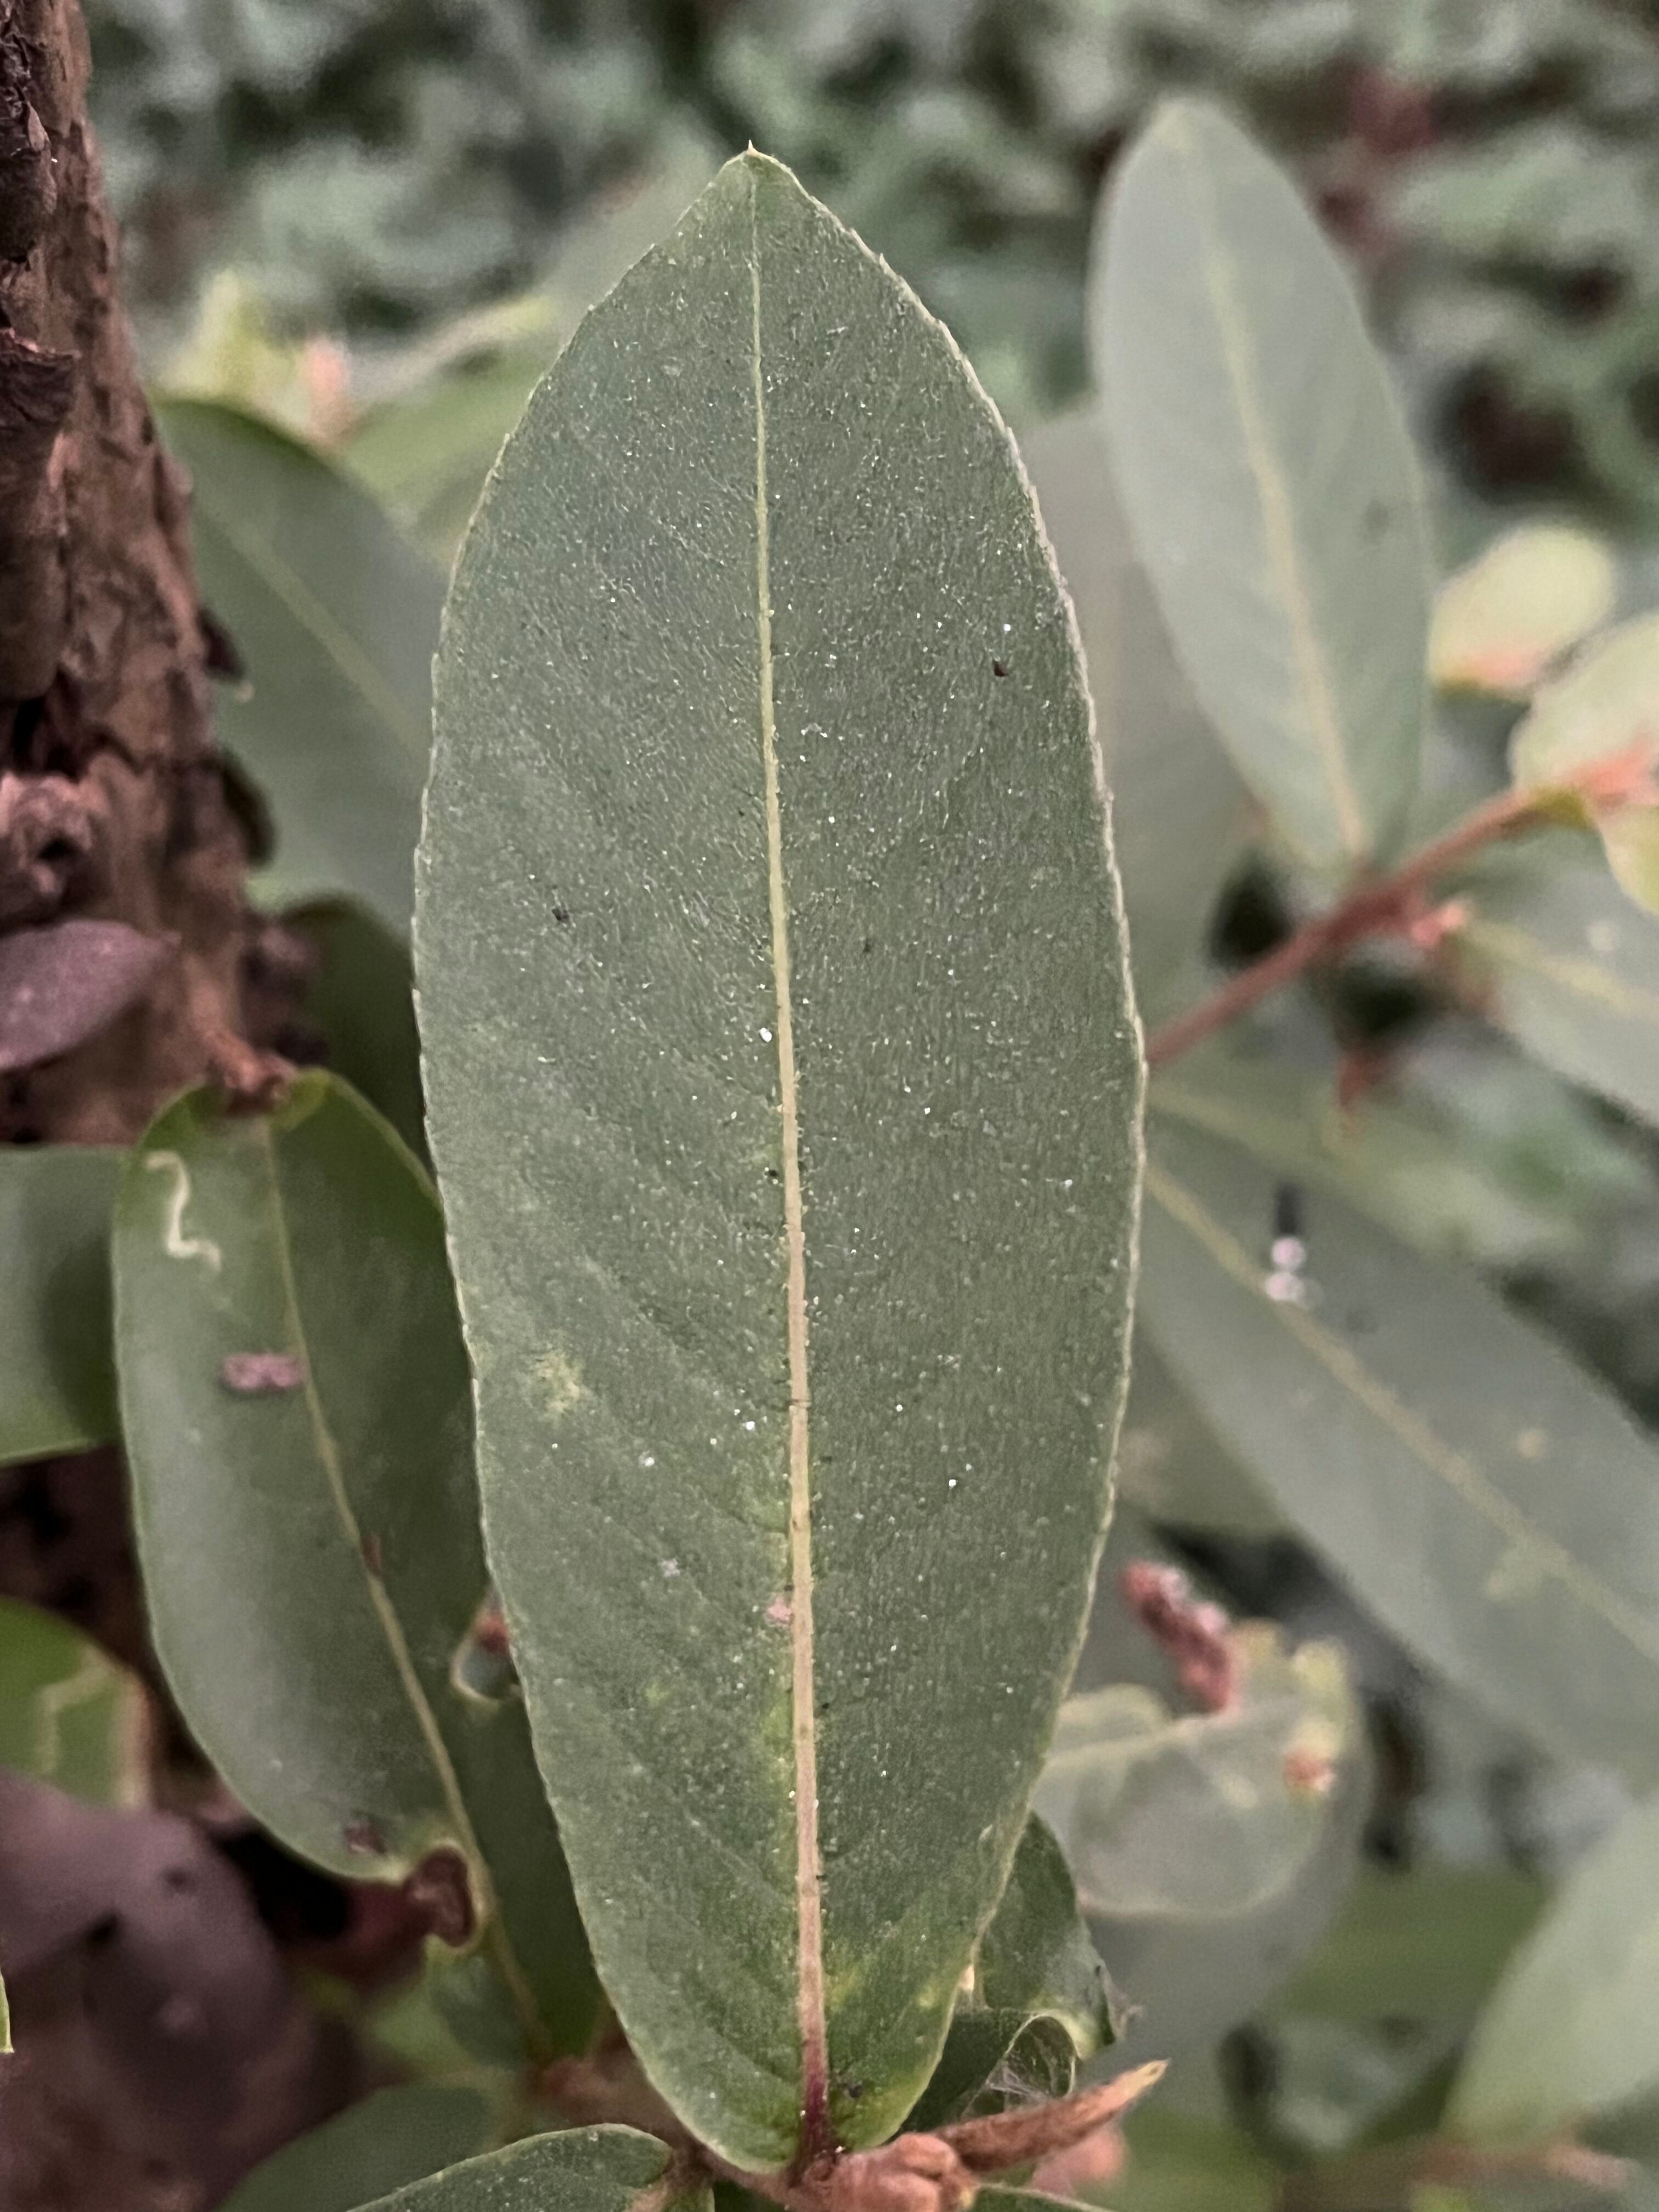
Plant species: terminalia-arjuna